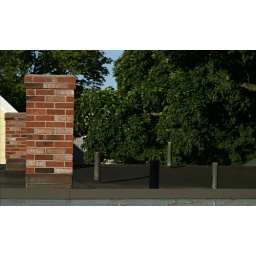
The roof of the house next door, when we lived in Belmont, MA.